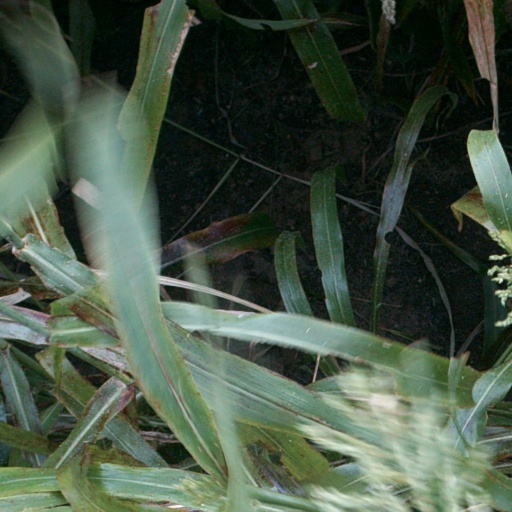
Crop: sorghum